State Express

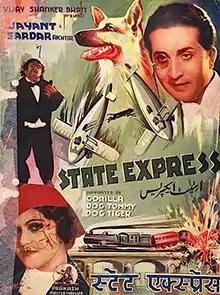
Poster

State Express is a 1938 Indian Hindi-language action film directed by Vijay Bhatt for his production company Prakash Pictures. The film's music was composed by Lallubhai Nayak and the dialogues were written by Sampatlal Srivastava. Zakaria Khan, named Jayant by Vijay Bhatt, and who was to become a famous character artist, started his career as a leading man in several of Bhatt's earlier films from "Bombay Mail" (1935) to "Bijli" (1939), including "State Express" The film starred Jayant, Sardar Akhtar, Umakant, Lallubhai Nayak, Shirin and Ismail.